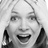
Emotion: surprise